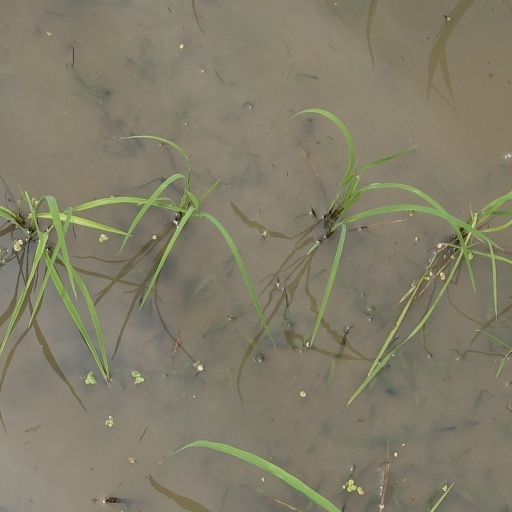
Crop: rice